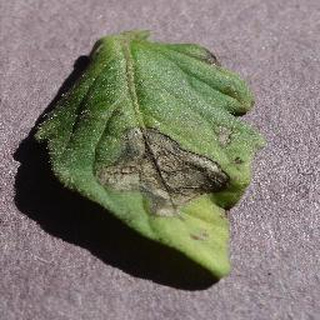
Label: tomato_early_blight